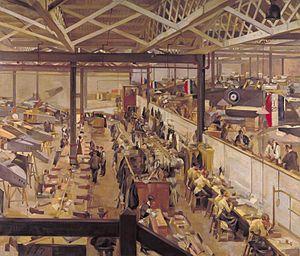
Anna Airy, née le 6 juin 1882 à Londres où elle est morte le 23 octobre 1964, est une peintre à l'huile, une pastelliste et graveuse britannique.